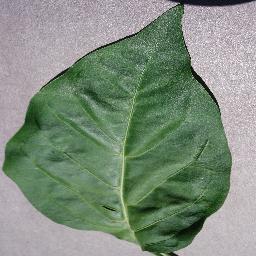
Label: Pepper,_bell___healthy